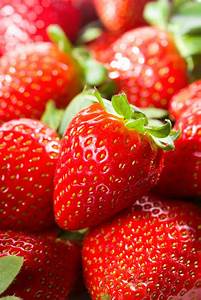
Label: Strawberry